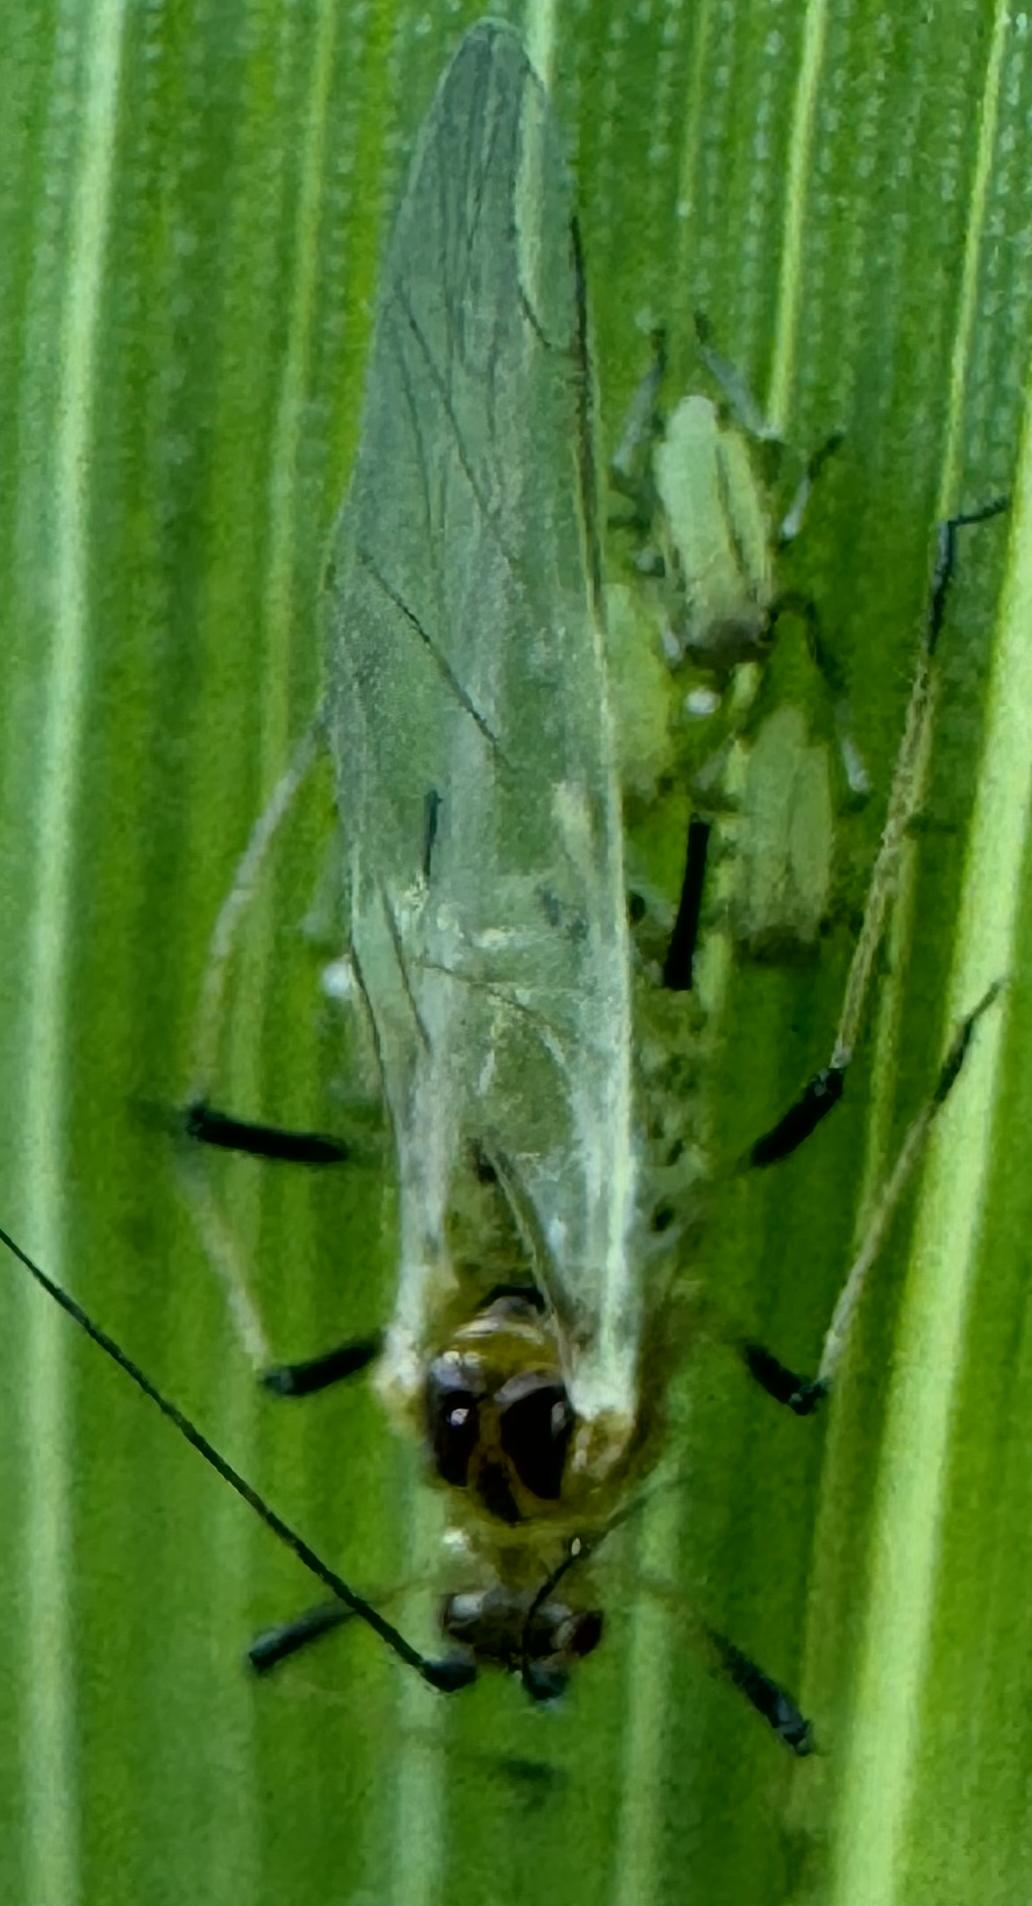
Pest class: english_grain_aphid